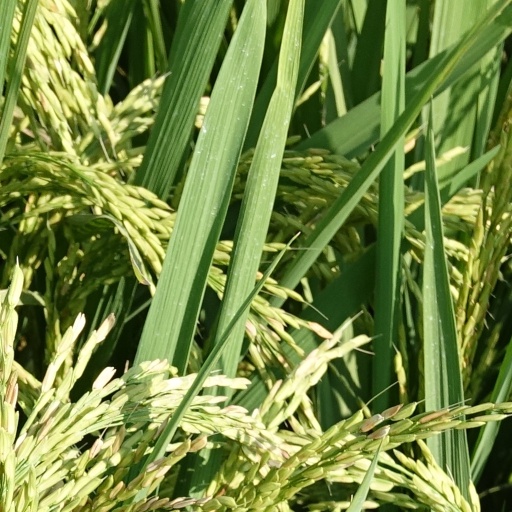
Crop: rice